Football in Benin

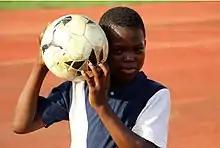
Young motivated Beninese player

Association football, or soccer, is the most popular sport in Benin. Governed by the Benin Football Federation, the Benin national football team (Les Ecureuils ) joined both FIFA and CAF in 1969 as Dahomey. Dahomey became Benin in 1975.